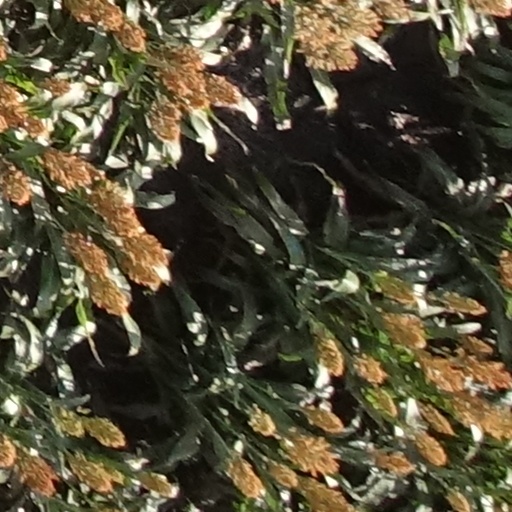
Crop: sorghum